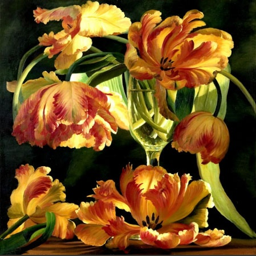
this original , hand - painted oil painting features beautiful tulips .